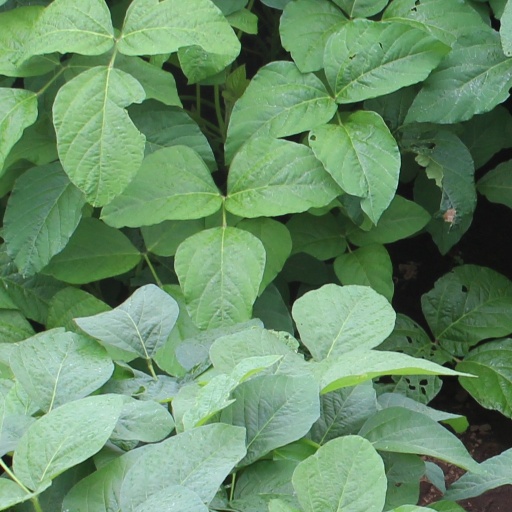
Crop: soybean